Kunbarrasaurus

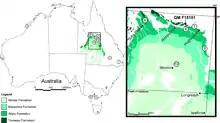
Australian thyreophoran localities: 8 denotes where the holotype was found

In November 1989, at Marathon Station near Richmond, Queensland, the skeleton was discovered of an ankylosaurian. In January 1990 it was secured by a team led by Ralph Molnar. In 1996, in a provisional description, Molnar concluded that it could be referred to the genus "Minmi" as a "Minmi" sp. Subsequently, the specimen was further prepared by an acid bath and investigated by a CAT scan. The new information led to the conclusion that the species could be named in a separate genus of ankylosaur.